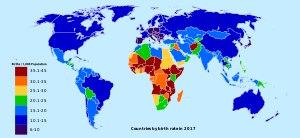
La population mondiale est le nombre d'êtres humains vivant sur Terre à un instant donné. Elle est estimée à 7,55 milliards au 1ᵉʳ juillet 2017 selon l'Organisation des Nations unies alors qu'elle était estimée à 7 milliards au 31 octobre 2011, à 6,1 milliards en 2000, entre 1,55 et 1,76 milliard en 1900, entre 0,813 et 1,125 milliard en 1800 et de 600 à 679 millions d'habitants vers 1700. Cette augmentation de la population tend cependant à ralentir avec une baisse mondiale plus ou moins importante de l'indice de fécondité.
Le vieillissement de l'Europe est un phénomène démographique et sociétal caractérisé par une baisse du taux de fécondité, une baisse du taux de mortalité et une espérance de vie grandissante en Europe.
Cet article présente la liste des pays par taux de natalité et par taux de fécondité.
Le taux de natalité est le rapport entre le nombre annuel de naissances et la population totale moyenne sur cette année. Il s'exprime souvent en pour mille.